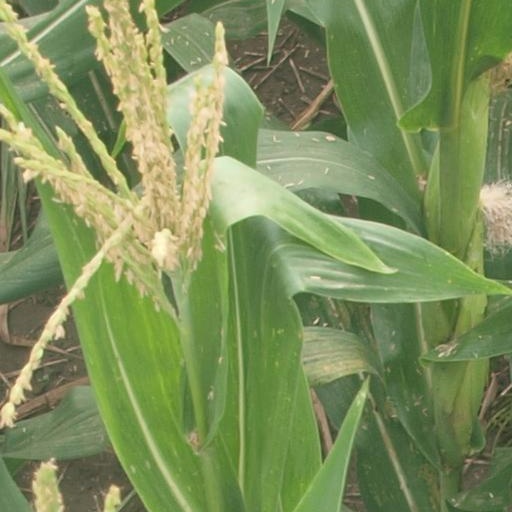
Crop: maize; corn